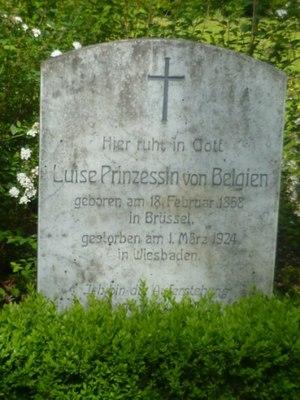
Tombe de la Princesse Louise de Belgique à de:Südfriedhof (Wiesbaden)